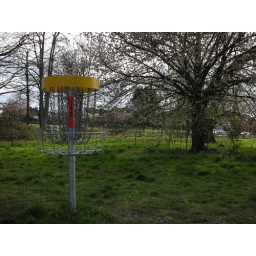
Same basket that's in that sepia shot with the flowering tree to the right.